Roop Nagar Ke Cheetey

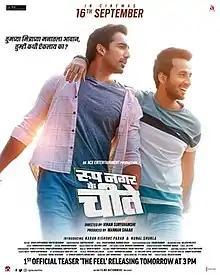
Theatrical release poster

Roop Nagar Ke Cheetey is an Indian Marathi language film directed by Vihan Suryavanshi and produced by Mannan Shaah under the banner of ACE Entertainment. The film stars Karan Parab, Kunal Shukla, Aayushi Bhave, Sana Prabhu, Mugdha Chaphekar and Hemal Ingle. The film was released on 16 September 2022.